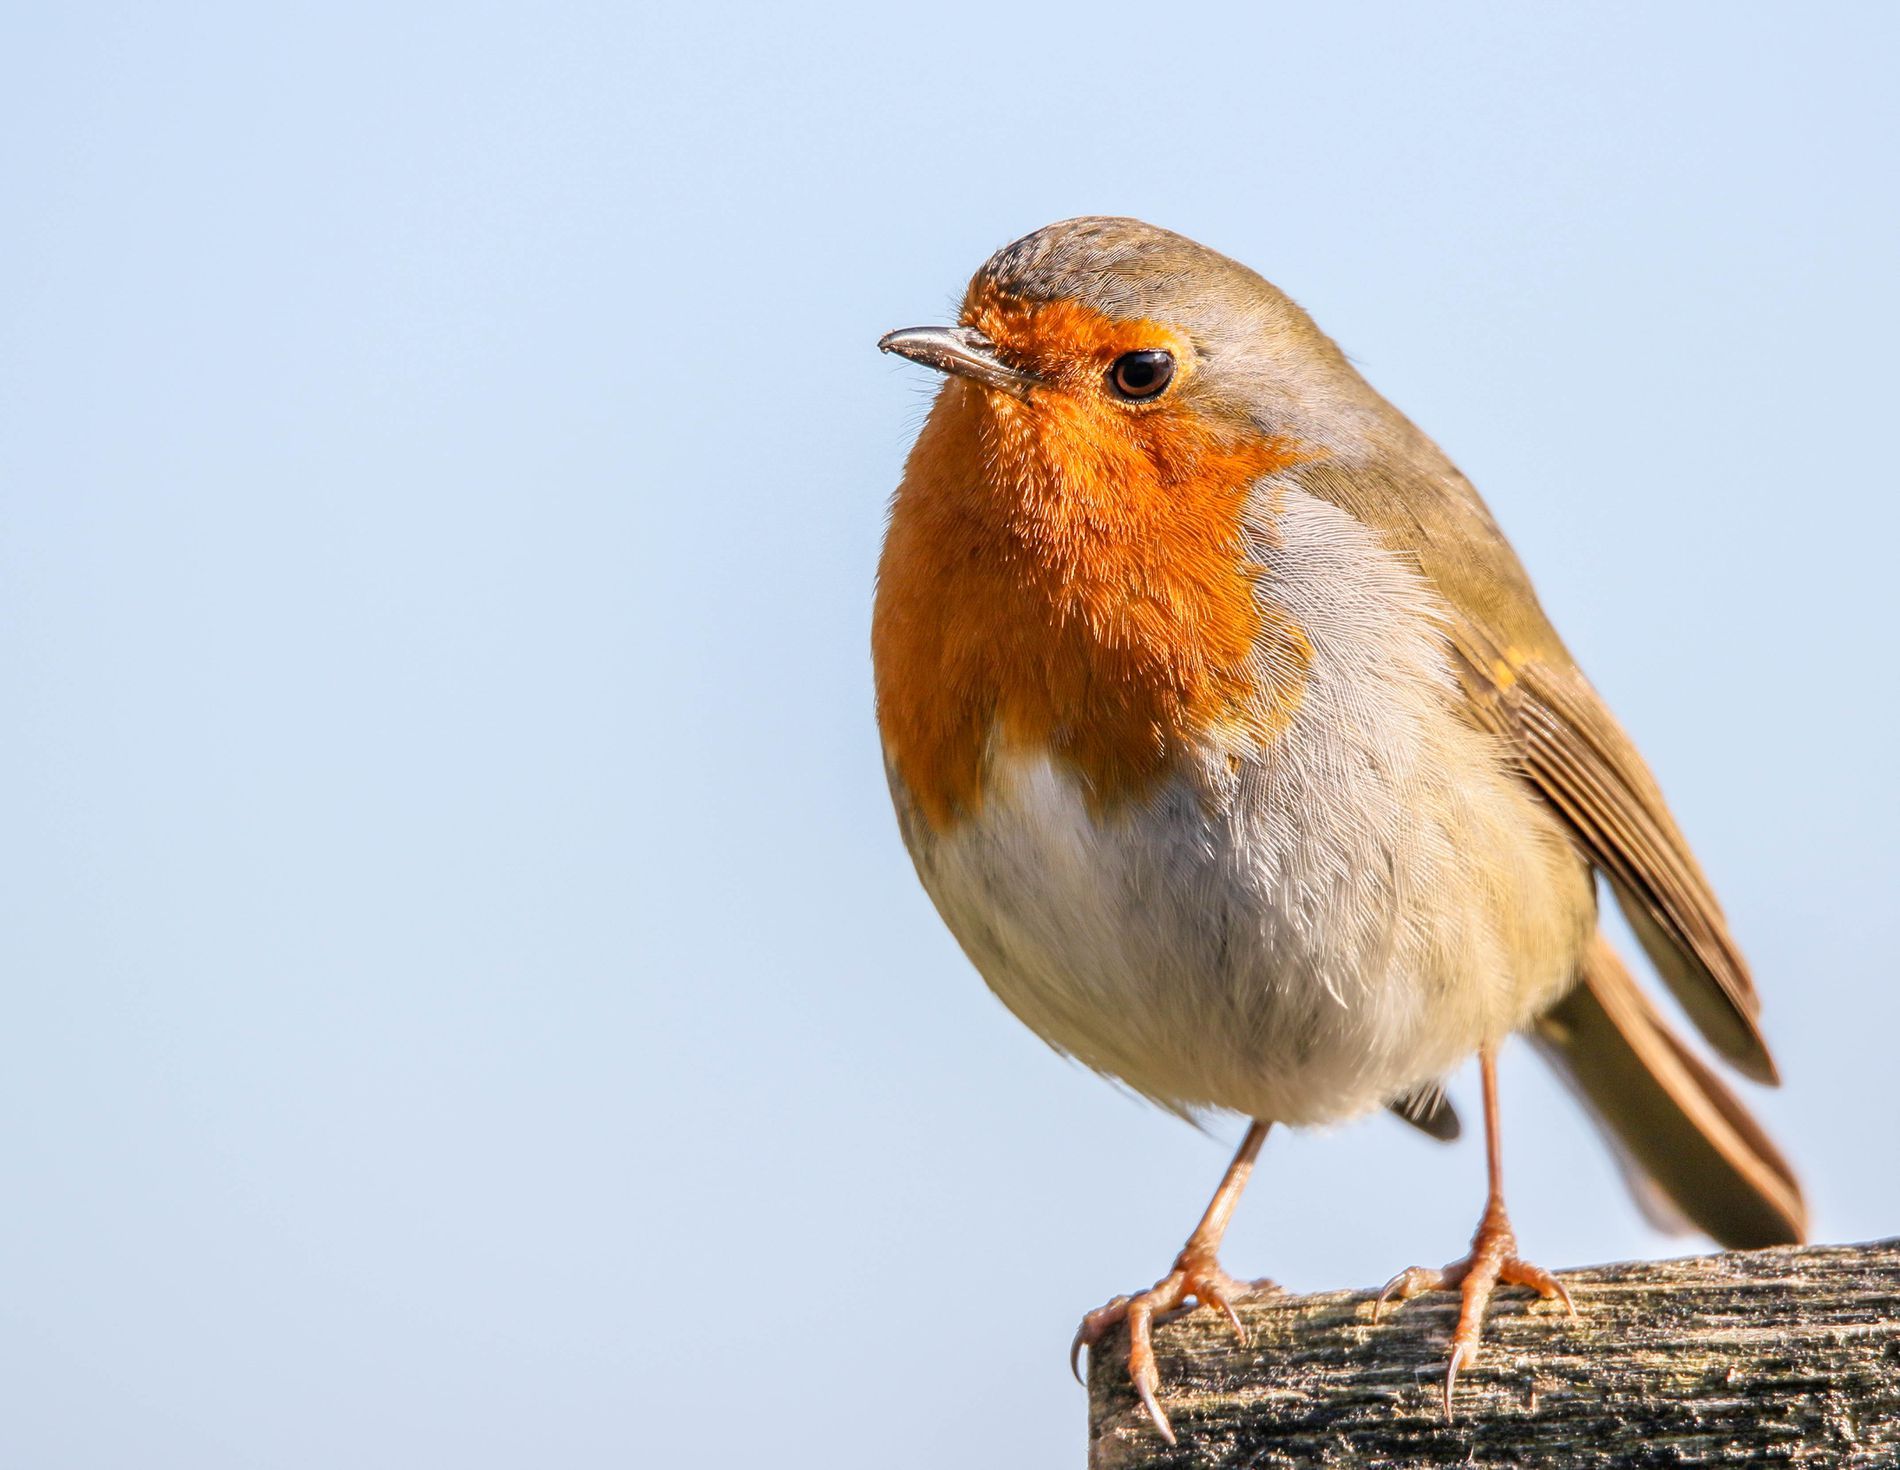
Robin in the Sunlight
A small robin with a bright orange chest is perched on a wooden surface. The background is a clear blue sky, making the bird stand out in the sunlight.
A close-up shot focused tightly on the robin. The bird is captured in sharp detail, especially its feathers and eye, while the background is softly blurred using a shallow depth of field. The lighting is natural and bright, likely taken during daylight, which highlights the robin's vivid colors and textures. The composition brings the viewer's attention directly to the bird, creating a clean and intimate portrait.
Labels: Animal, Bird, Robin, Finch, Beak, wood, sky
Camera: Canon Canon EOS 7D Mark II
Lens: 150-600mm F5-6.3 DG OS HSM | Sports 014, Sigma 150-600mm f/5-6.3 DG OS HSM | C
Aperture: F5.6
Exposure: 1/500 sec
ISO: 400
Focal length: 569.0 mm